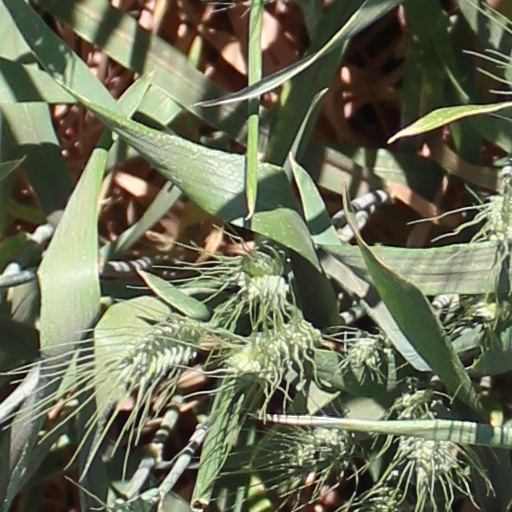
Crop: wheat